Agustín de Zárate

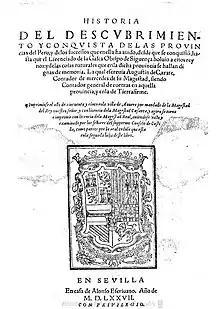
Cover of the 1577 edition

In 1577 the book was reprinted in Spanish with significant modifications. Zárate removed three chapters of the first book about the Andean religion (which was known at the time as "idolatry"). He also wished everyone to forget his intervention in the rebellion of Gonzalo Pizarro, so chapters 12 and 26 of the fifth book were partly rewritten to eliminate all indications about his past complications and his sympathies or antipathies. This new edition was made in the same format as the original one by the Sevillian printer Alonso Escribano.